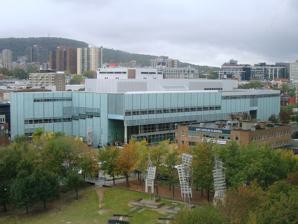
Building: Grande Bibliothèque
Country: Canada
Year built: 2005
"Grand Library" redirects here. For the Ptolemaic library of Aegyptus, see Library of Alexandria . For Abbasid Library of Bagdad, see Grand Library of Bagdad . Grande Bibliothèque General information Type Public library Location 475 De Maisonneuve Boulevard east Montreal , Quebec H2L 5C4 Coordinates 45°30′56″N 73°33′45″W / 45.5156°N 73.5624°W / 45.5156; -73.5624 Construction started 2001 Opened 30 April 2005 Cost $ 90.6 million Owner Bibliothèque et Archives nationales du Québec Technical details Floor count 5 Floor area 33,000 m 2 (360,000 sq ft) Design and construction Architecture firm Patkau Architects Croft -Pelletier/Gilles Guité Website banq.qc.ca Grande Bibliothèque Established October 2002 Architect(s) Marie-Chantal Croft , Patkau Architects Collection Items collected books, e-books, music, cds, periodicals, maps, genealogical archives, business directories, local history, Size 4 million items The Grande Bibliothèque ( French pronunciation: [ɡʁɑ̃d biblijɔtɛk] ) is a public library in Downtown Montreal , Quebec, Canada . Its collection is part of Bibliothèque et Archives nationales du Québec (BAnQ), Quebec's national library . Membership in the library is free to all residents of Quebec. It has some 10,000 users per day and a record of 3 million users in 2009—double the projected figure of 1.5 million for that year. In 2011, it attracted 2.7 million visitors, and was the most frequented public library in both North America and the Francophonie . Collection The main entrance hall of the GB. The central volume of the GB, with the shelves of the Collection universelle . The Grande Bibliothèque's collection consists of some 4 million works, including 1.14 million books, 1.2 million other documents, and 1.66 million microfiches . The majority of the works are in French ; about 30% are in English, and a dozen other languages are also represented. The library has some 80 kilometres of shelf space. These works are divided into two collections. The Collection nationale or Québec heritage collection, with about one million works, consists of copies of all works given to the BNQ for legal deposit , that is every book published in the province since 1968 as well as some 35,000 books published elsewhere that are pertaining to the subject of Quebec or whose at least one co-author is originally from the province. Documents by or about French Canadians , French Americans or Aboriginal peoples of the province are also included in this last number. This is supplemented by the Saint-Sulpice collection of some 78,000 works, some dating back to the 1760s and including books from the personal libraries of such figures as Louis-Joseph Papineau and Louis-Hippolyte Lafontaine . The Collection nationale is available for on-site reference. The Collection universelle de prêt et de référence , a collection of about three million works on all subjects, includes the collection of the Bibliothèque centrale de Montréal , purchased from the City of Montreal for the project, as well as new acquisitions. Except for reference works, these works are available for loan. Written works are catalogued by the Dewey Decimal System . Besides written works, there is also a large multimedia collection including 70,000 music CDs, 5,000 music scores, 16,000 films on DVD and Blu-ray, and 500 software programs, available for loan. The library's adapted book service holds more than 50,000 documents for the visually impaired , including Braille and audiobooks . Services The library has 1300 reading armchairs, 850 study seats and carrels, and 350 computer stations. The basement contains a children's library with special audio-visual equipment, the Espace jeunes . Its extensive multimedia facilities include 44 audio stations and 50 video stations, as well as multimedia computer terminals and two music rooms with facilities for composing electronic music . Other specialized services include a job and career centre, a business connection centre, a special service centre for newcomers to Québec, and a language laboratory. In addition to its collections, reading rooms, and audio-visual facilities, the Grande Bibliothèque also contains exhibition spaces, conference rooms, theatres, and auditoriums. Building The reading room of Bibliothèque et Archives nationales du Québec's Collection nationale . Espace fractal by Jean-Pierre Morin. Borrowing machines at the library The Grande Bibliothèque, which had been a pet project of former Québec premier Lucien Bouchard , was designed by Patkau Architects from Vancouver and Croft -Pelletier/Gilles Guité from Quebec City . Construction on the new 33,000 m 2 library, a $ 90.6 million project began in 2001 on the site of the former Palais du commerce. It was officially opened 23 April 2005 in time for the World Book and Copyright Day , during a year in which Montréal held the honorary title of World Book Capital given by UNESCO . The library was opened to the general public the following Saturday, April 30, 2005, and loans began on May 3. The contemporary -styled five-storey building is clad with U-shaped plates of glass of a type never used before in North America , placed horizontally on the copper uprights that run the whole height of the building. In June 2005 three of these plates of glass shattered. In the first three weeks of July 2005, three more of these plates shattered, an average of one breakage per week. Metal barricades and canopies were used to secure the areas until the problem was corrected. The national and universal collections are each housed in one of two chambres de bois ("wooden rooms"), a reference to Anne Hébert 's novel Les Chambres de bois . These multi-storey areas are demarcated by walls of wooden slats, either allowing indirect natural light or blocking it according to the conservation needs of the collection. The slats are made of Québec-grown yellow birch , the official tree of Québec. In accordance with the Québec government's policy on integrating art and architecture, the building contains several integrated works of art: an exterior sculpture, Espace fractal , by Jean-Pierre Morin ; a glass mural on the Rue Savoie façade, Vous êtes ici , by Dominique Blain ; a kinetic luminous mural at Metro level, Voix sans bruit , by Louise Viger ; a sculpture garden to the north of the building, divided into plots of which one will be developed with sculpture and landscape art each year; currently containing Jardin punk and Jardin de la forêt urbaine by Roger Gaudreau . The Grande Bibliothèque is located at 475 De Maisonneuve Boulevard East ( 45°30′56.00″N 73°33′45.00″W / 45.5155556°N 73.5625000°W / 45.5155556; -73.5625000 ) at the corner of Berri Street , in the Quartier Latin adjacent to the Université du Québec à Montréal campus, in the borough of Ville-Marie . It is connected directly by the underground city to Berri-UQAM Metro station, a factor cited by the institution for its success. See also Bibliothèque et Archives nationales du Québec Bibliothèque de Montréal List of national libraries Literature of Quebec References ^ Guthrie, Jennifer. "La Grande Bibliothèque a 5 ans." Métro (Montréal), April 29, 2010, p. 10. ^ "GRANDE BIBLIOTHÈQUE: La plus fréquentée de la Francophonie" . Agence QMI. 2012-11-02. ^ Grande Bibliothèque. "The multilingual collection" . BAnQ . ^ "Édition relative au Québec" . BAnQ (in French). ^ Bibliothèque et Archives nationales du Québec. "La Collection nationale" . BAnQ . ^ a b c Murray, Stuart (2009). The library : an illustrated history . New York, NY: Skyhorse Pub. ISBN 9781616084530 . OCLC 277203534 . ^ Guy, Chantal. " Le plus grand succès de la Francophonie. " La Presse , October 16, 2009. External links Official Website (in French, with English summary) Grande Bibliothèque du Québec on Images Montréal Website v t e Landmarks of Montreal Museums Château Ramezay Centre d'histoire de Montréal Biodome Maison Saint-Gabriel Museum Montreal Biosphère Canadian Centre for Architecture McCord Museum Montreal Insectarium Montreal Museum of Fine Arts Musée d'art contemporain Pointe-à-Callière Museum Redpath Museum Rio Tinto Alcan Planetarium The Fur Trade at Lachine National Historic Site Montreal Science Centre Sir George-Étienne Cartier National Historic Site Churches Christ Church Cathedral Church of St. Michael and St. Anthony Mary, Queen of the World Cathedral Notre-Dame Basilica Saint James United Church Saint Joseph's Oratory Skyscrapers 1000 de La Gauchetière 1250 René-Lévesque 1501 McGill College Tour de la Bourse Place Ville Marie Tour CIBC Sun Life Building Complexe Desjardins Westmount Square Maison Radio-Canada Other structures Atwater Market Bell Centre Big Orange Bonsecours Market Château Dufresne Grande Bibliothèque Habitat 67 Habitations Jeanne-Mance Hurtubise House Jean-Talon Market McCall MacBain Arts Building Montreal Casino Montreal City Hall Montreal Clock Tower Montreal Forum Mount Royal Chalet Mount Royal Cross Olympic Park Olympic Stadium Palais des congrès de Montréal Peck Building Place Bonaventure Place des Arts Technoparc Underground City Windsor Station World Trade Centre Montreal Nature and parks Angrignon Park Bois-de-l'Île-Bizard Nature Park Bois-de-Liesse Nature Park Cap-Saint-Jacques Nature Park Jarry Park Parc Jean-Drapeau Jeanne-Mance Park Lachine Canal La Fontaine Park L'Anse-à-l'Orme Nature Park Maisonneuve Park Montreal Botanical Garden Mount Royal George-Étienne Cartier Monument Old Port Olympic Park Oxford Park Pointe-aux-Prairies Nature Park Ruisseau-De Montigny Nature Park Squares Cabot Square Champ de Mars Dorchester Square Phillips Square Place d'Armes Place du Canada Place Émilie-Gamelin Place Jacques-Cartier Place Jean-Paul Riopelle Saint-Louis Square Victoria Square Place d'Youville Islands Île Bizard Île de la Visitation Island of Montreal Notre Dame Island Nuns' Island Saint Helen's Island Transportation Central Station Montreal Metro Réseau express métropolitain Société de transport de Montréal Exo commuter rail Gare d'autocars de Montréal Trudeau Airport Events Canadian Grand Prix Divers/Cité Fantasia International Film Festival Festival of New Cinema Les FrancoFolies Just for Laughs Montreal Fireworks Festival Montreal International Jazz Festival Montreal World Film Festival Tam-Tams Cemeteries Notre Dame des Neiges Cemetery Establishments Fairmount Bagel La Banquise La Ronde Montreal Pool Room Schwartz's St-Viateur Bagel Wilensky's Related National Historic Sites in Montreal Historic places in Montreal Category:Montreal WikiProject:Montreal Authority control databases International ISNI VIAF Geographic Structurae